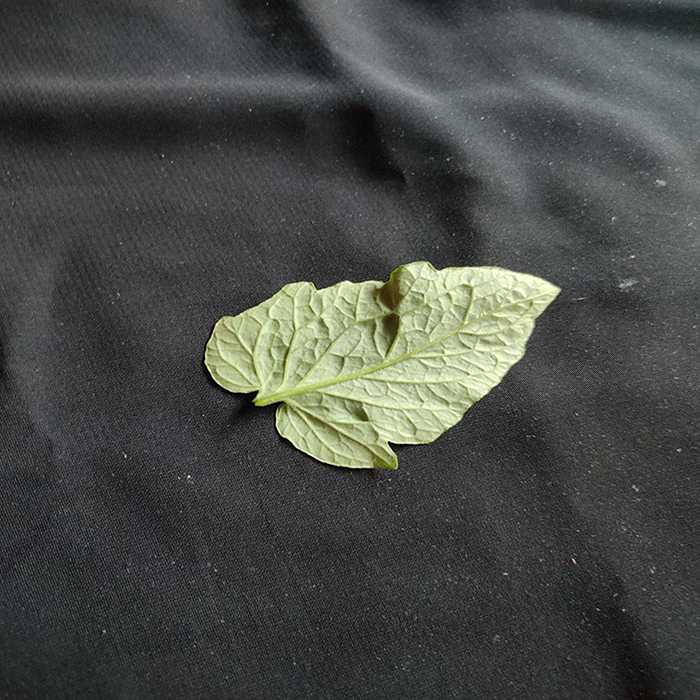
Plant: Tomato
Label: Tomato Fresh leaf